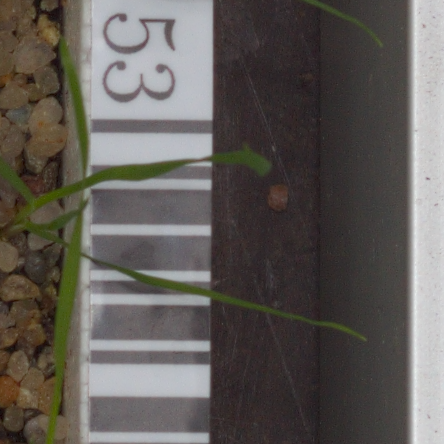
Label: loose_silkybent